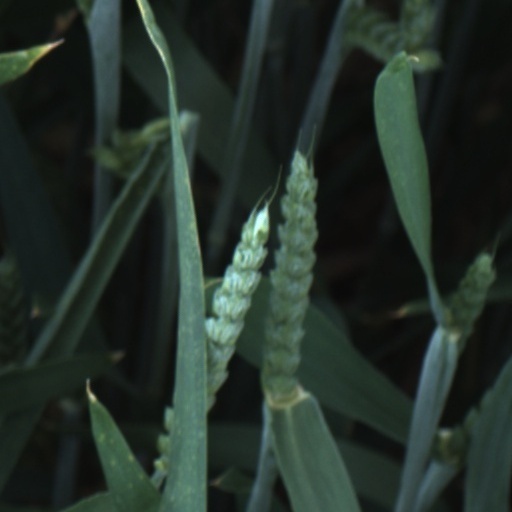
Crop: wheat